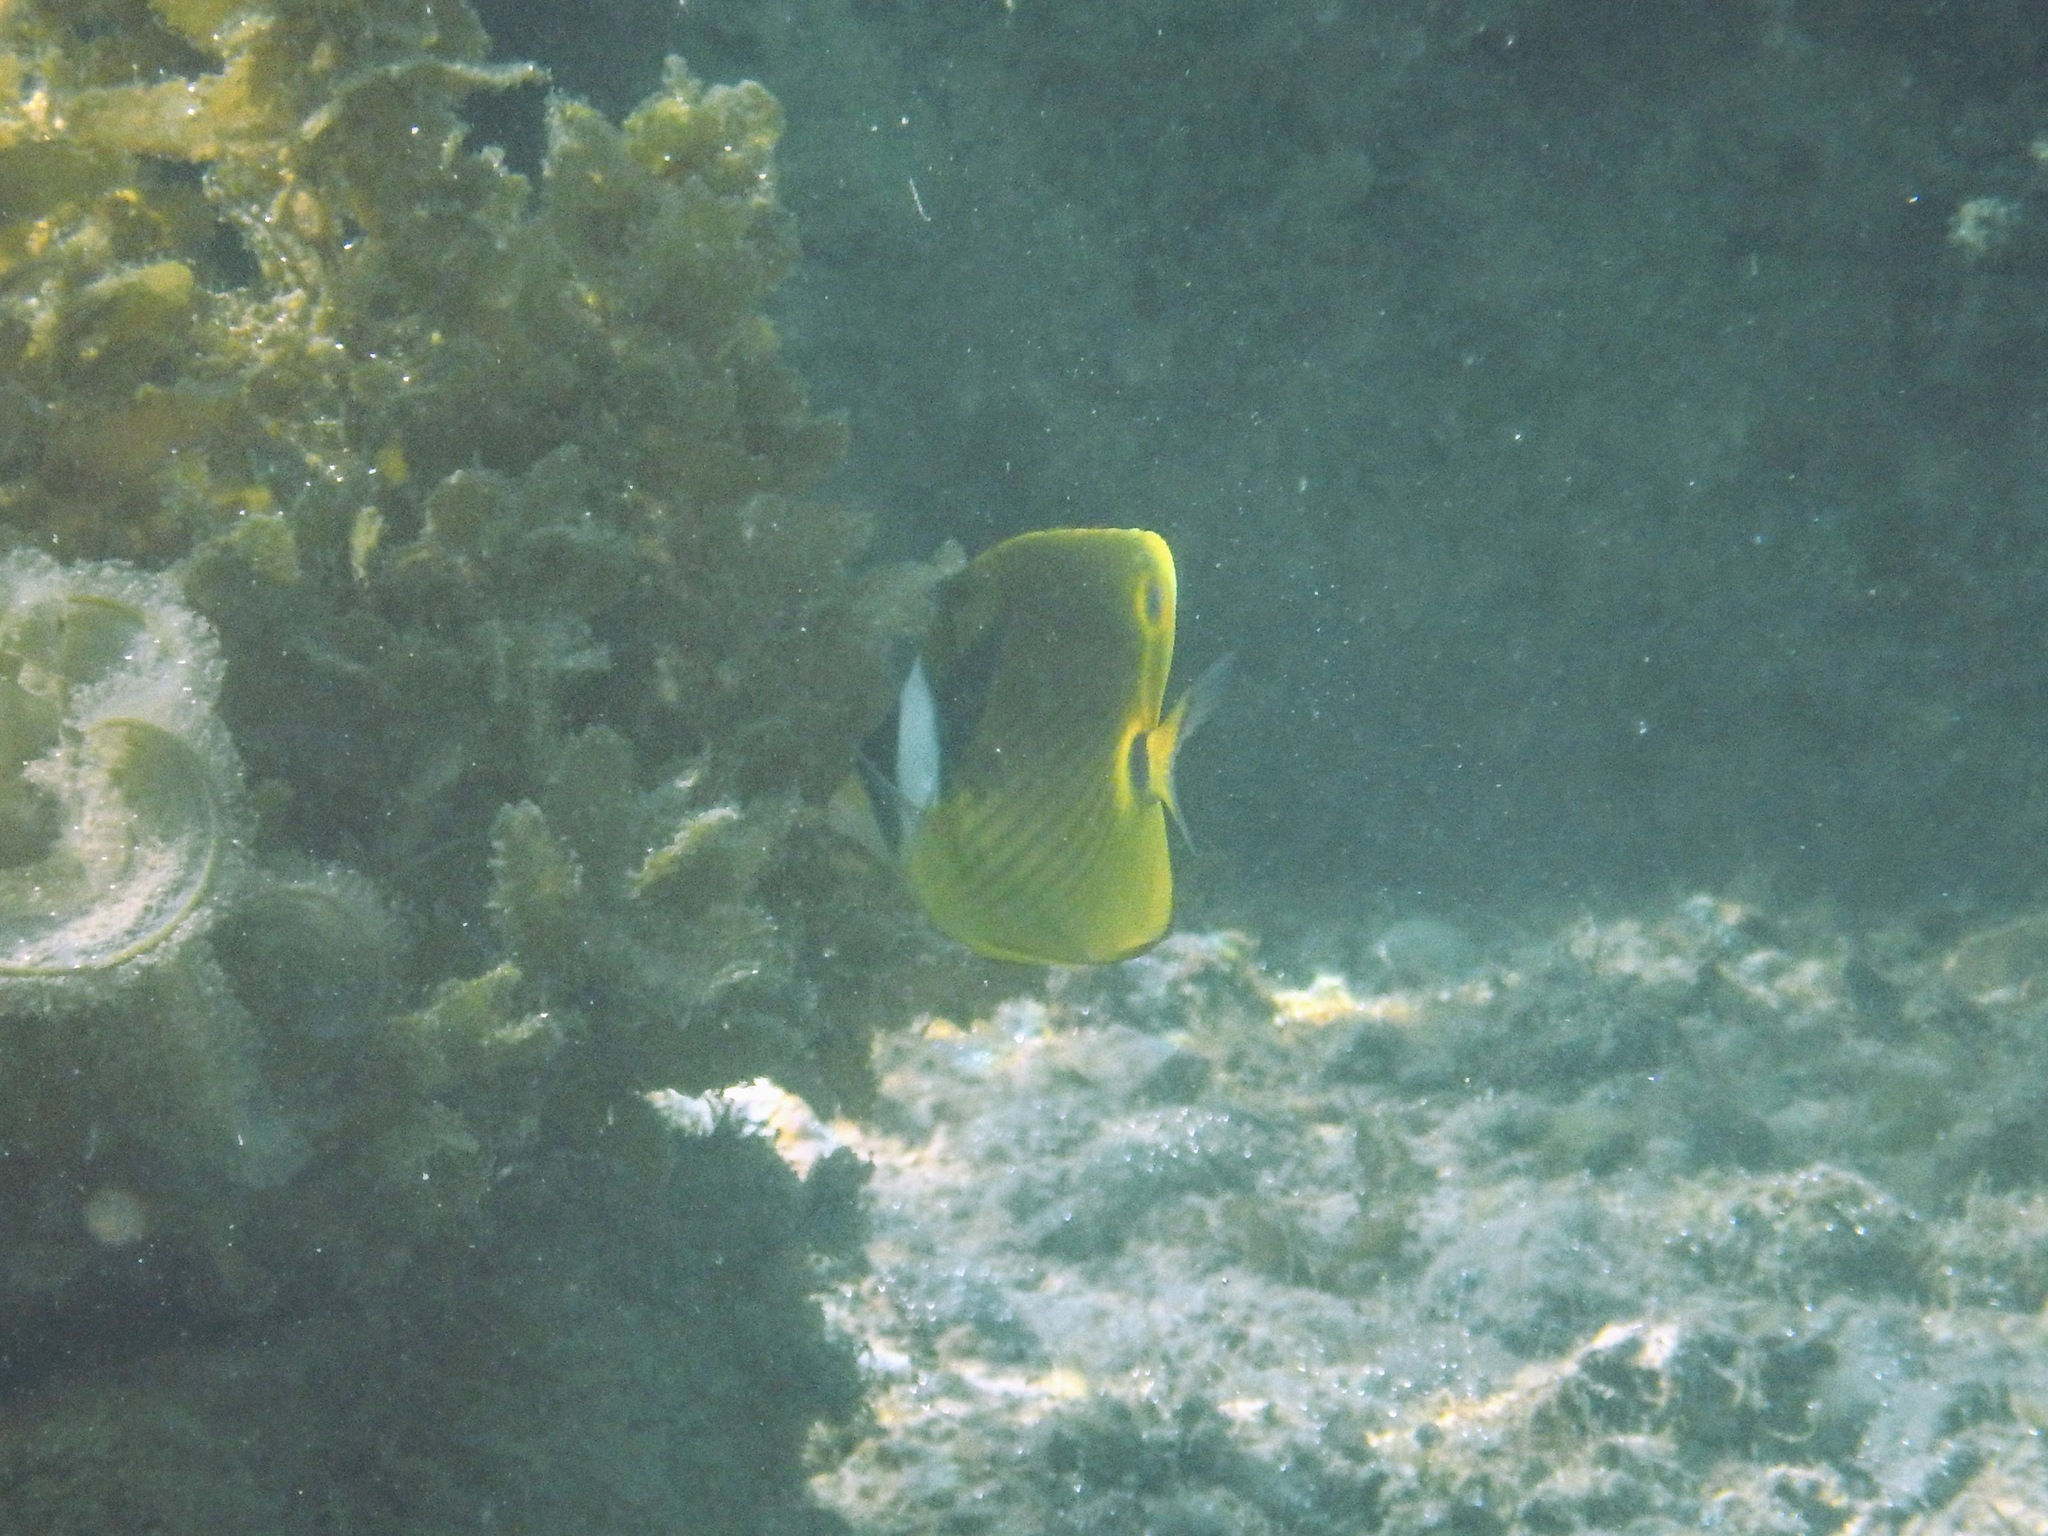
Chaetodon lunula (Raccoon Butterflyfish)